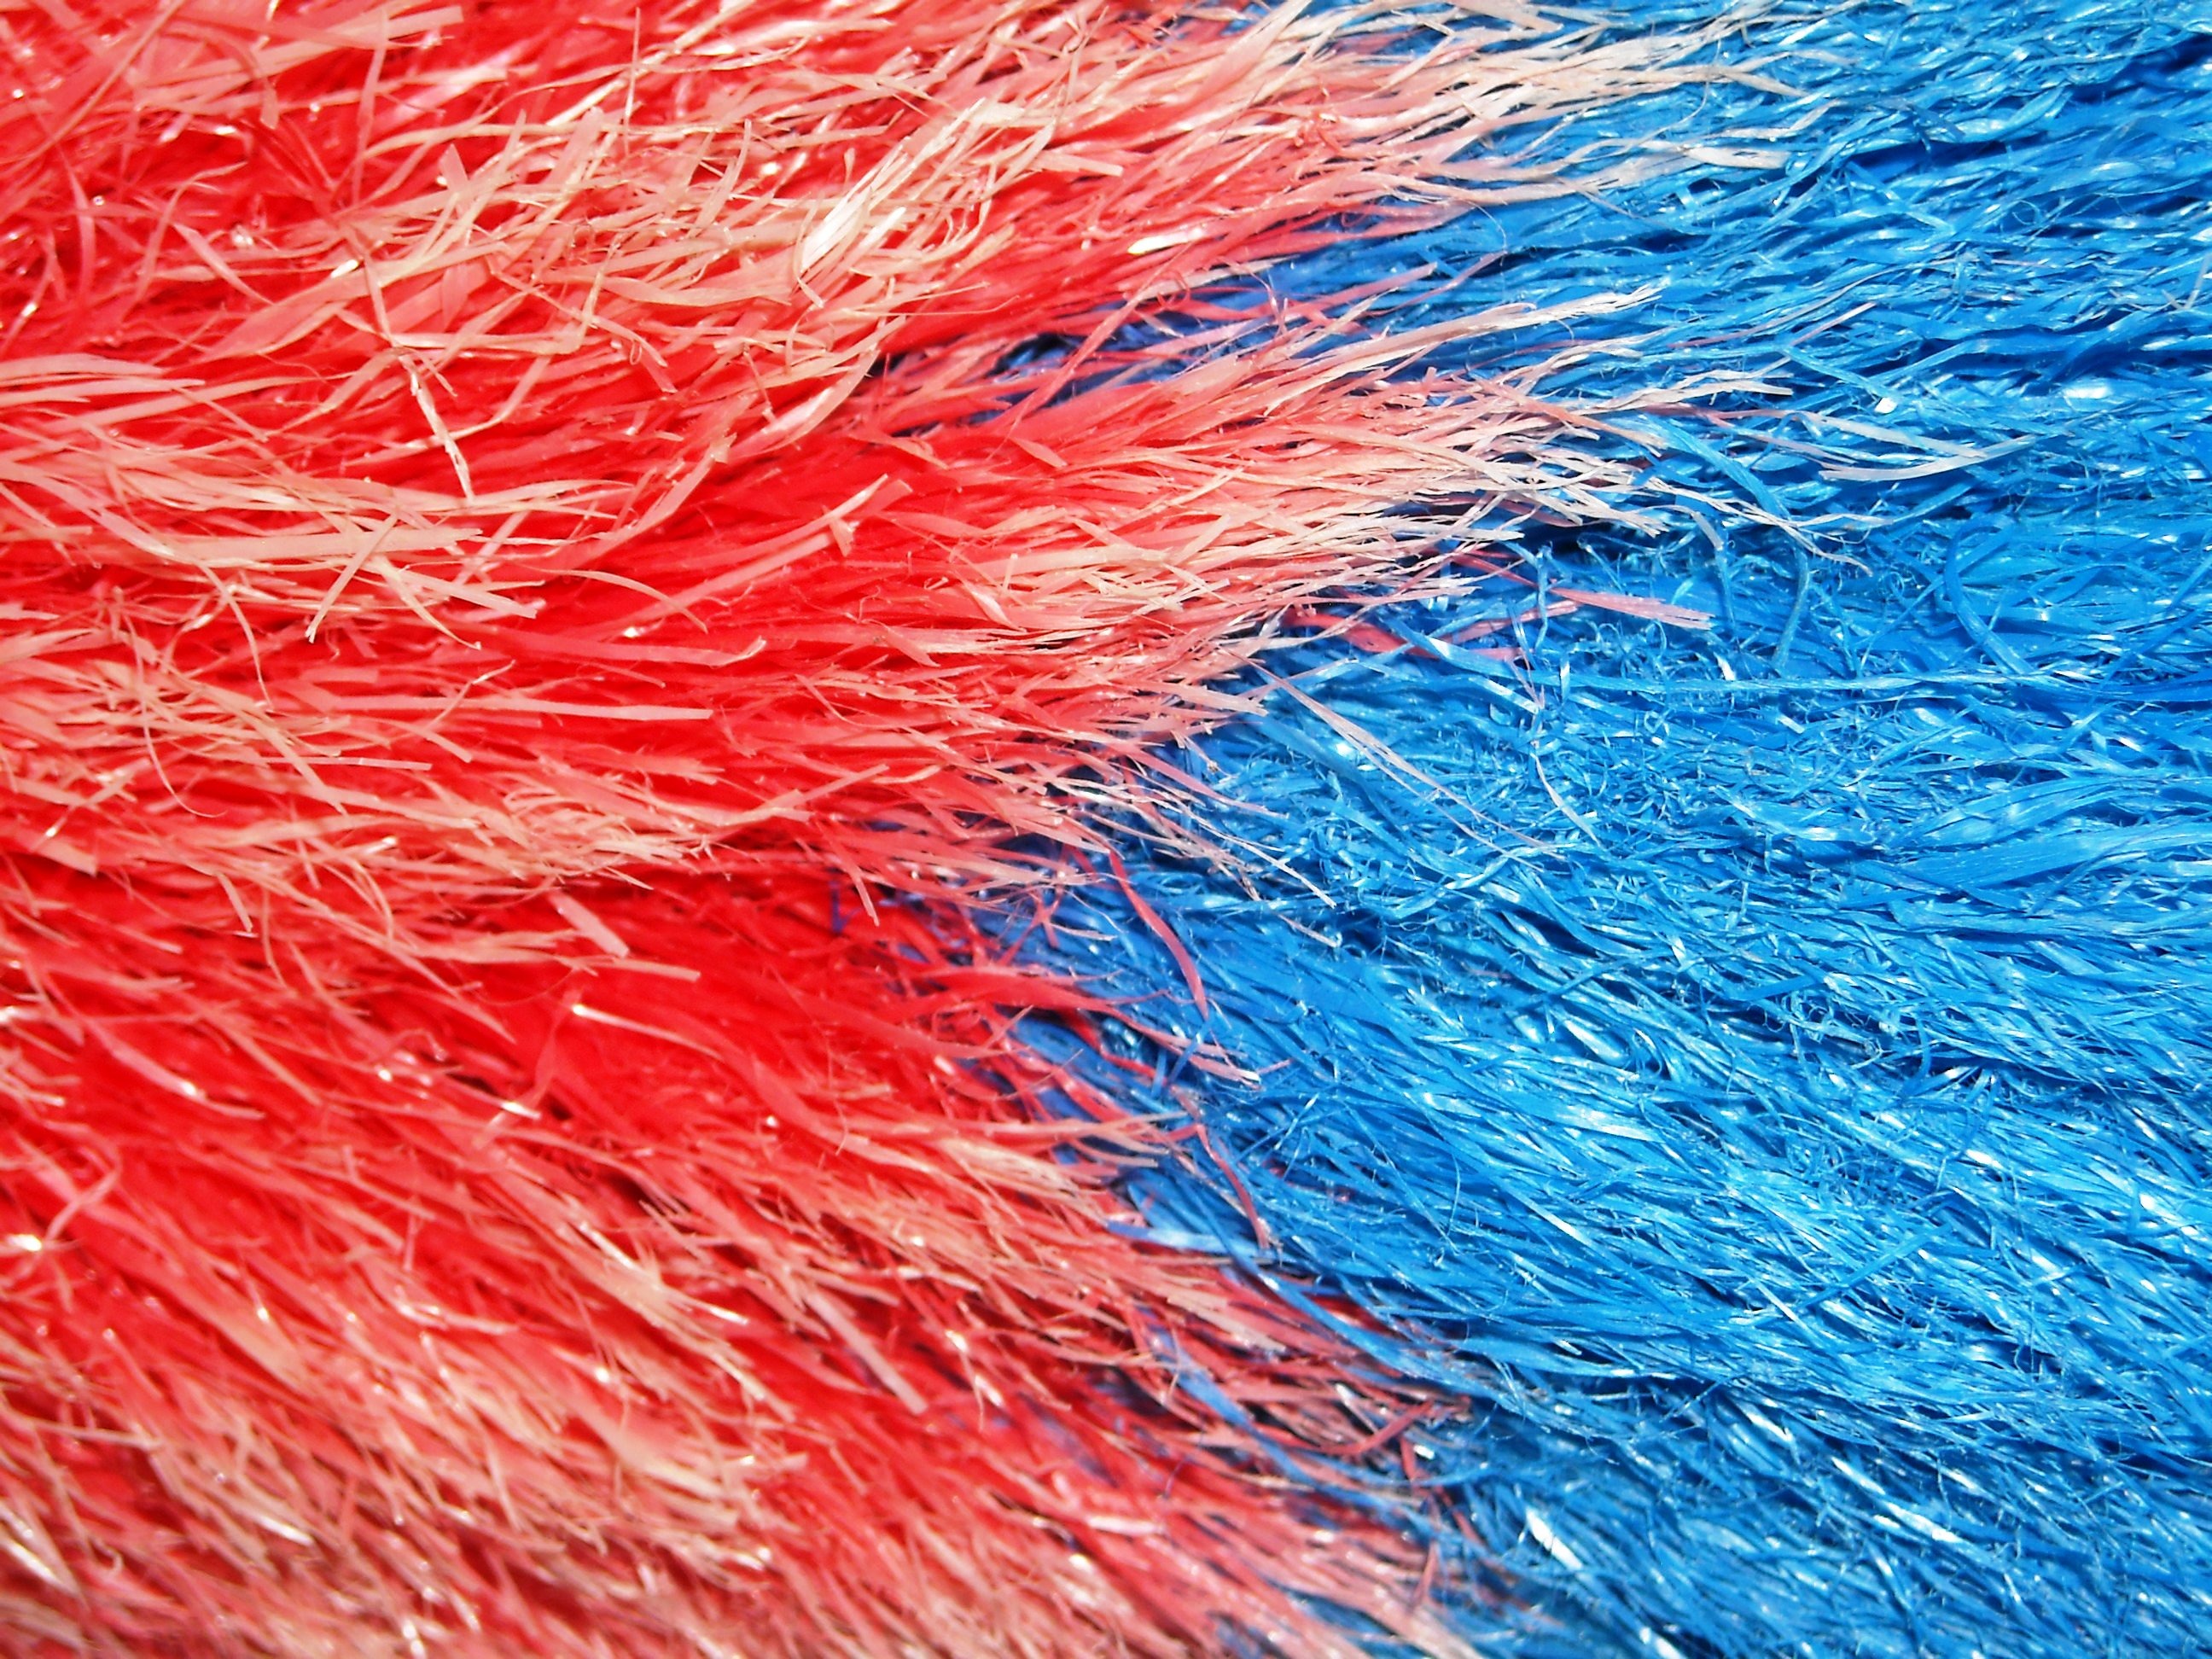
rope, flower, red, dust, yellow, close up, cleaners, raphia, geological phenomenon, kemucing